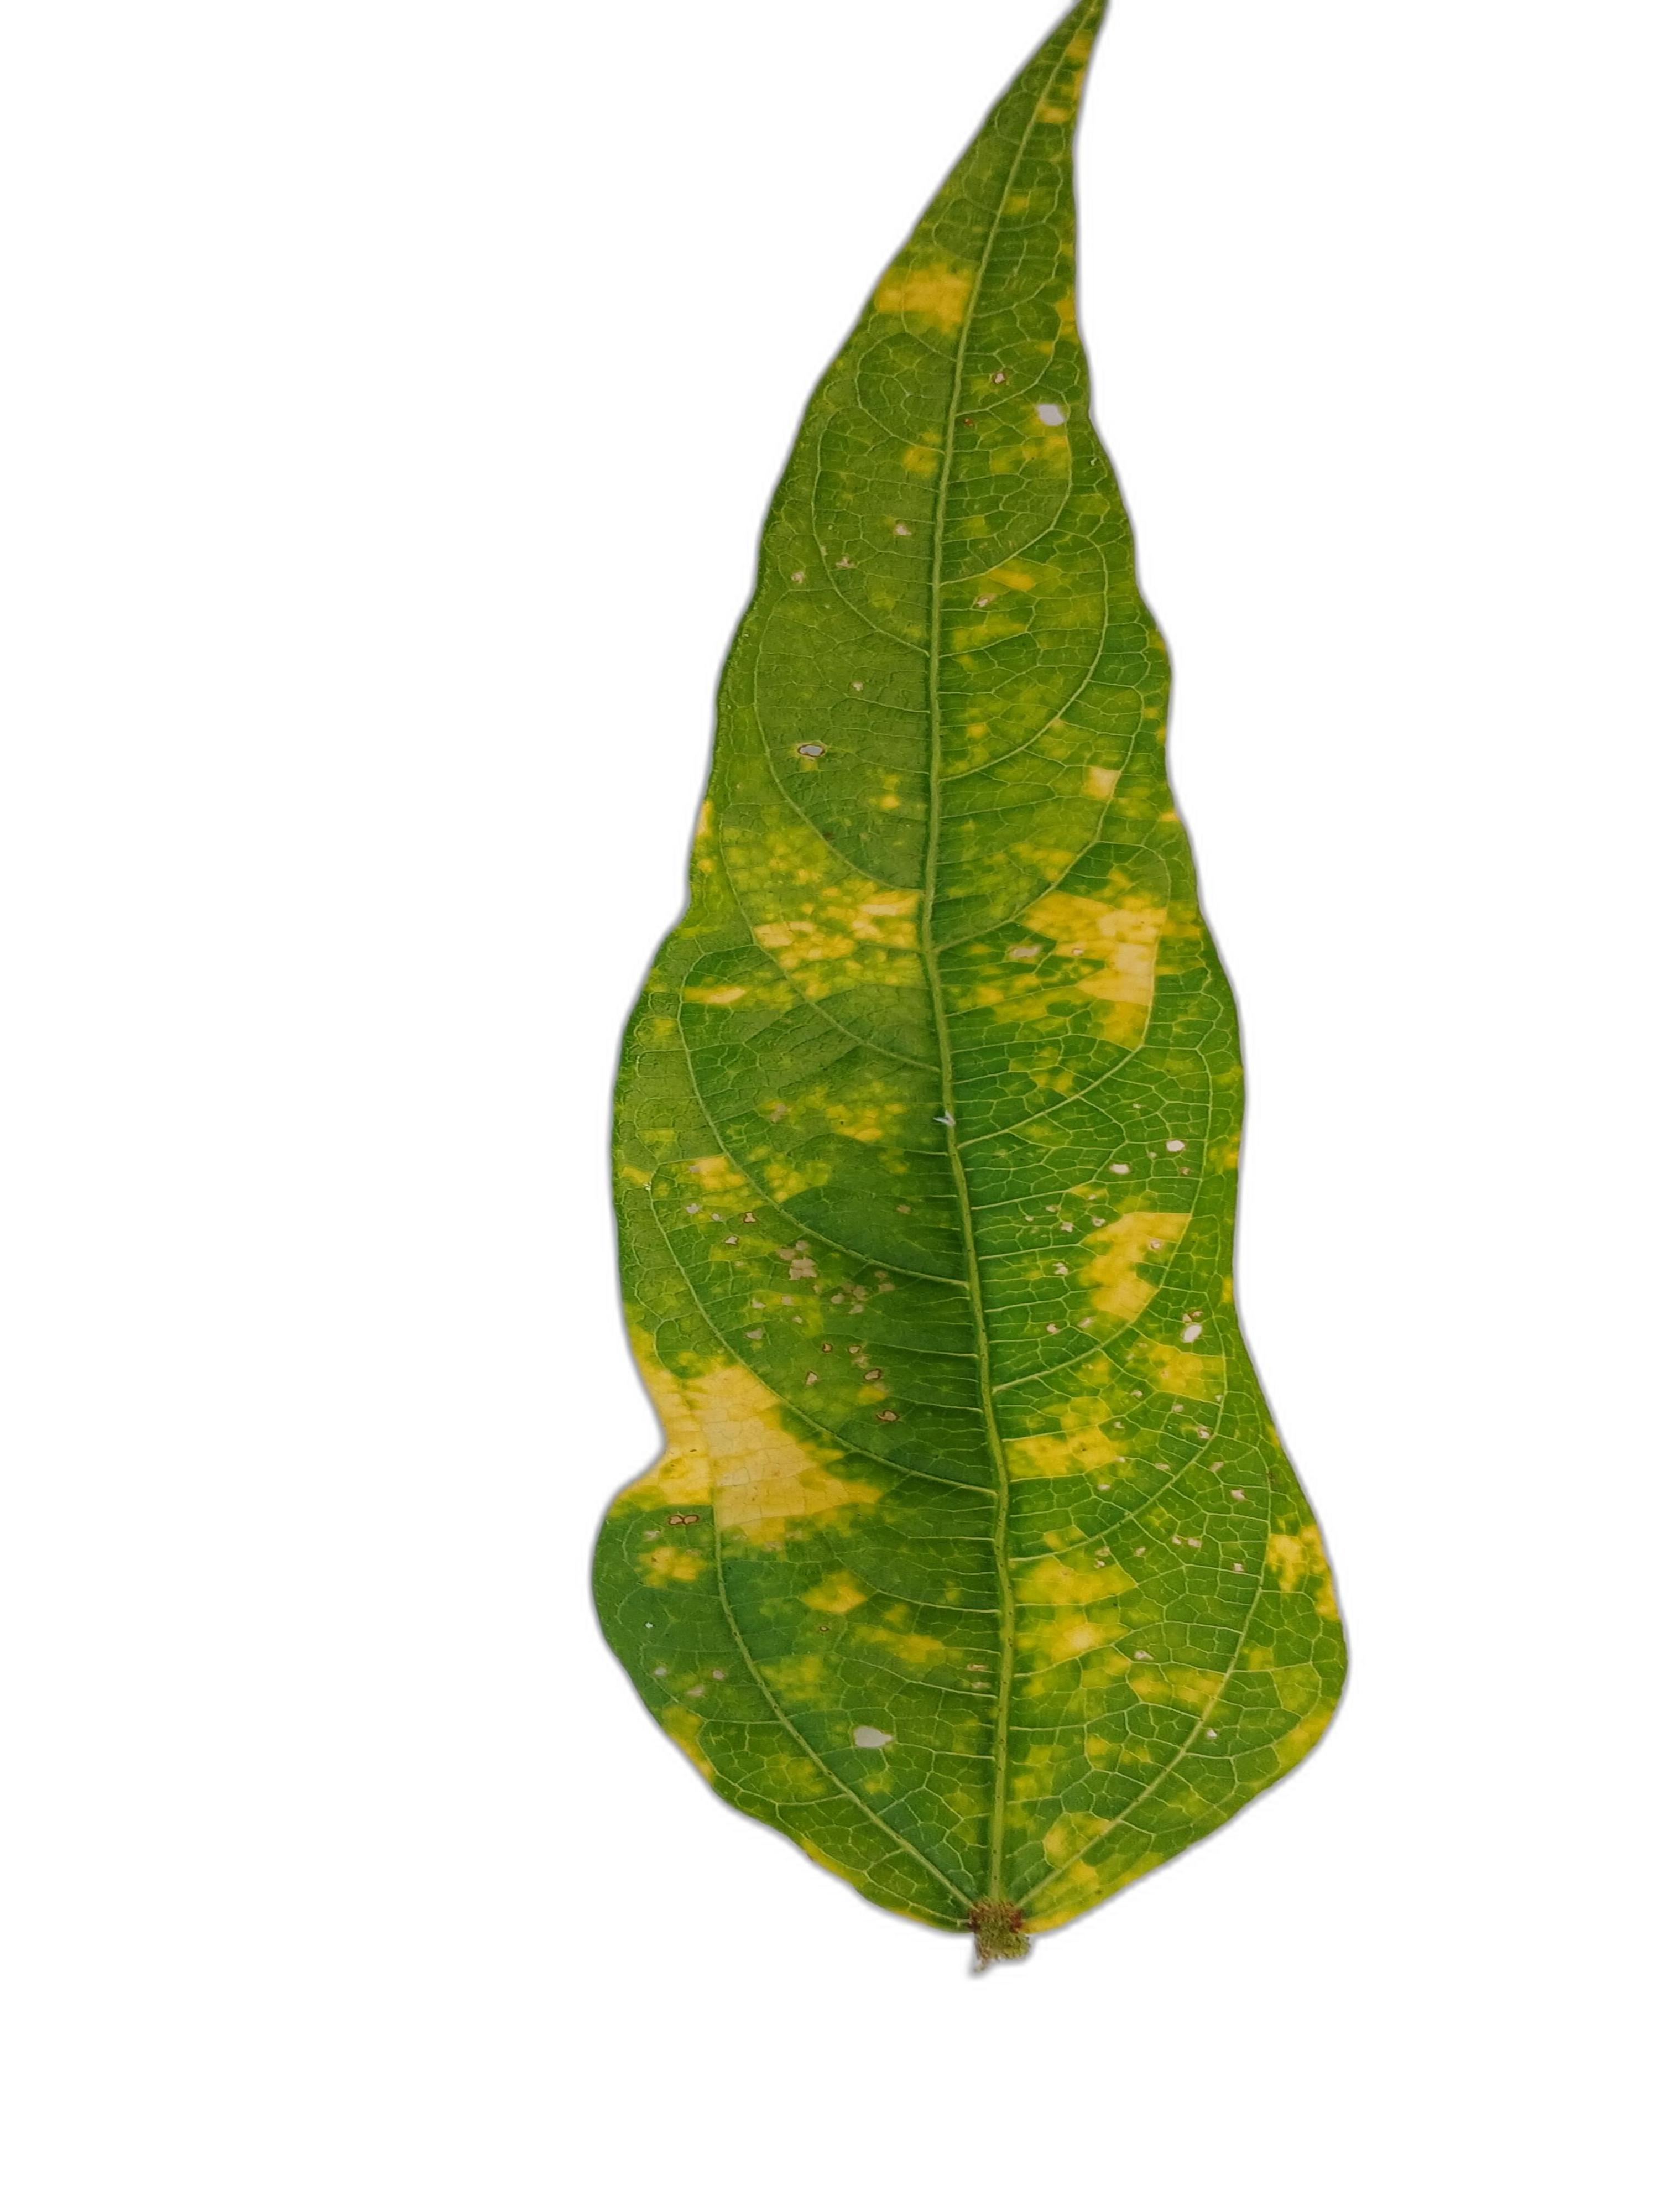
Label: Yellow Mosaic